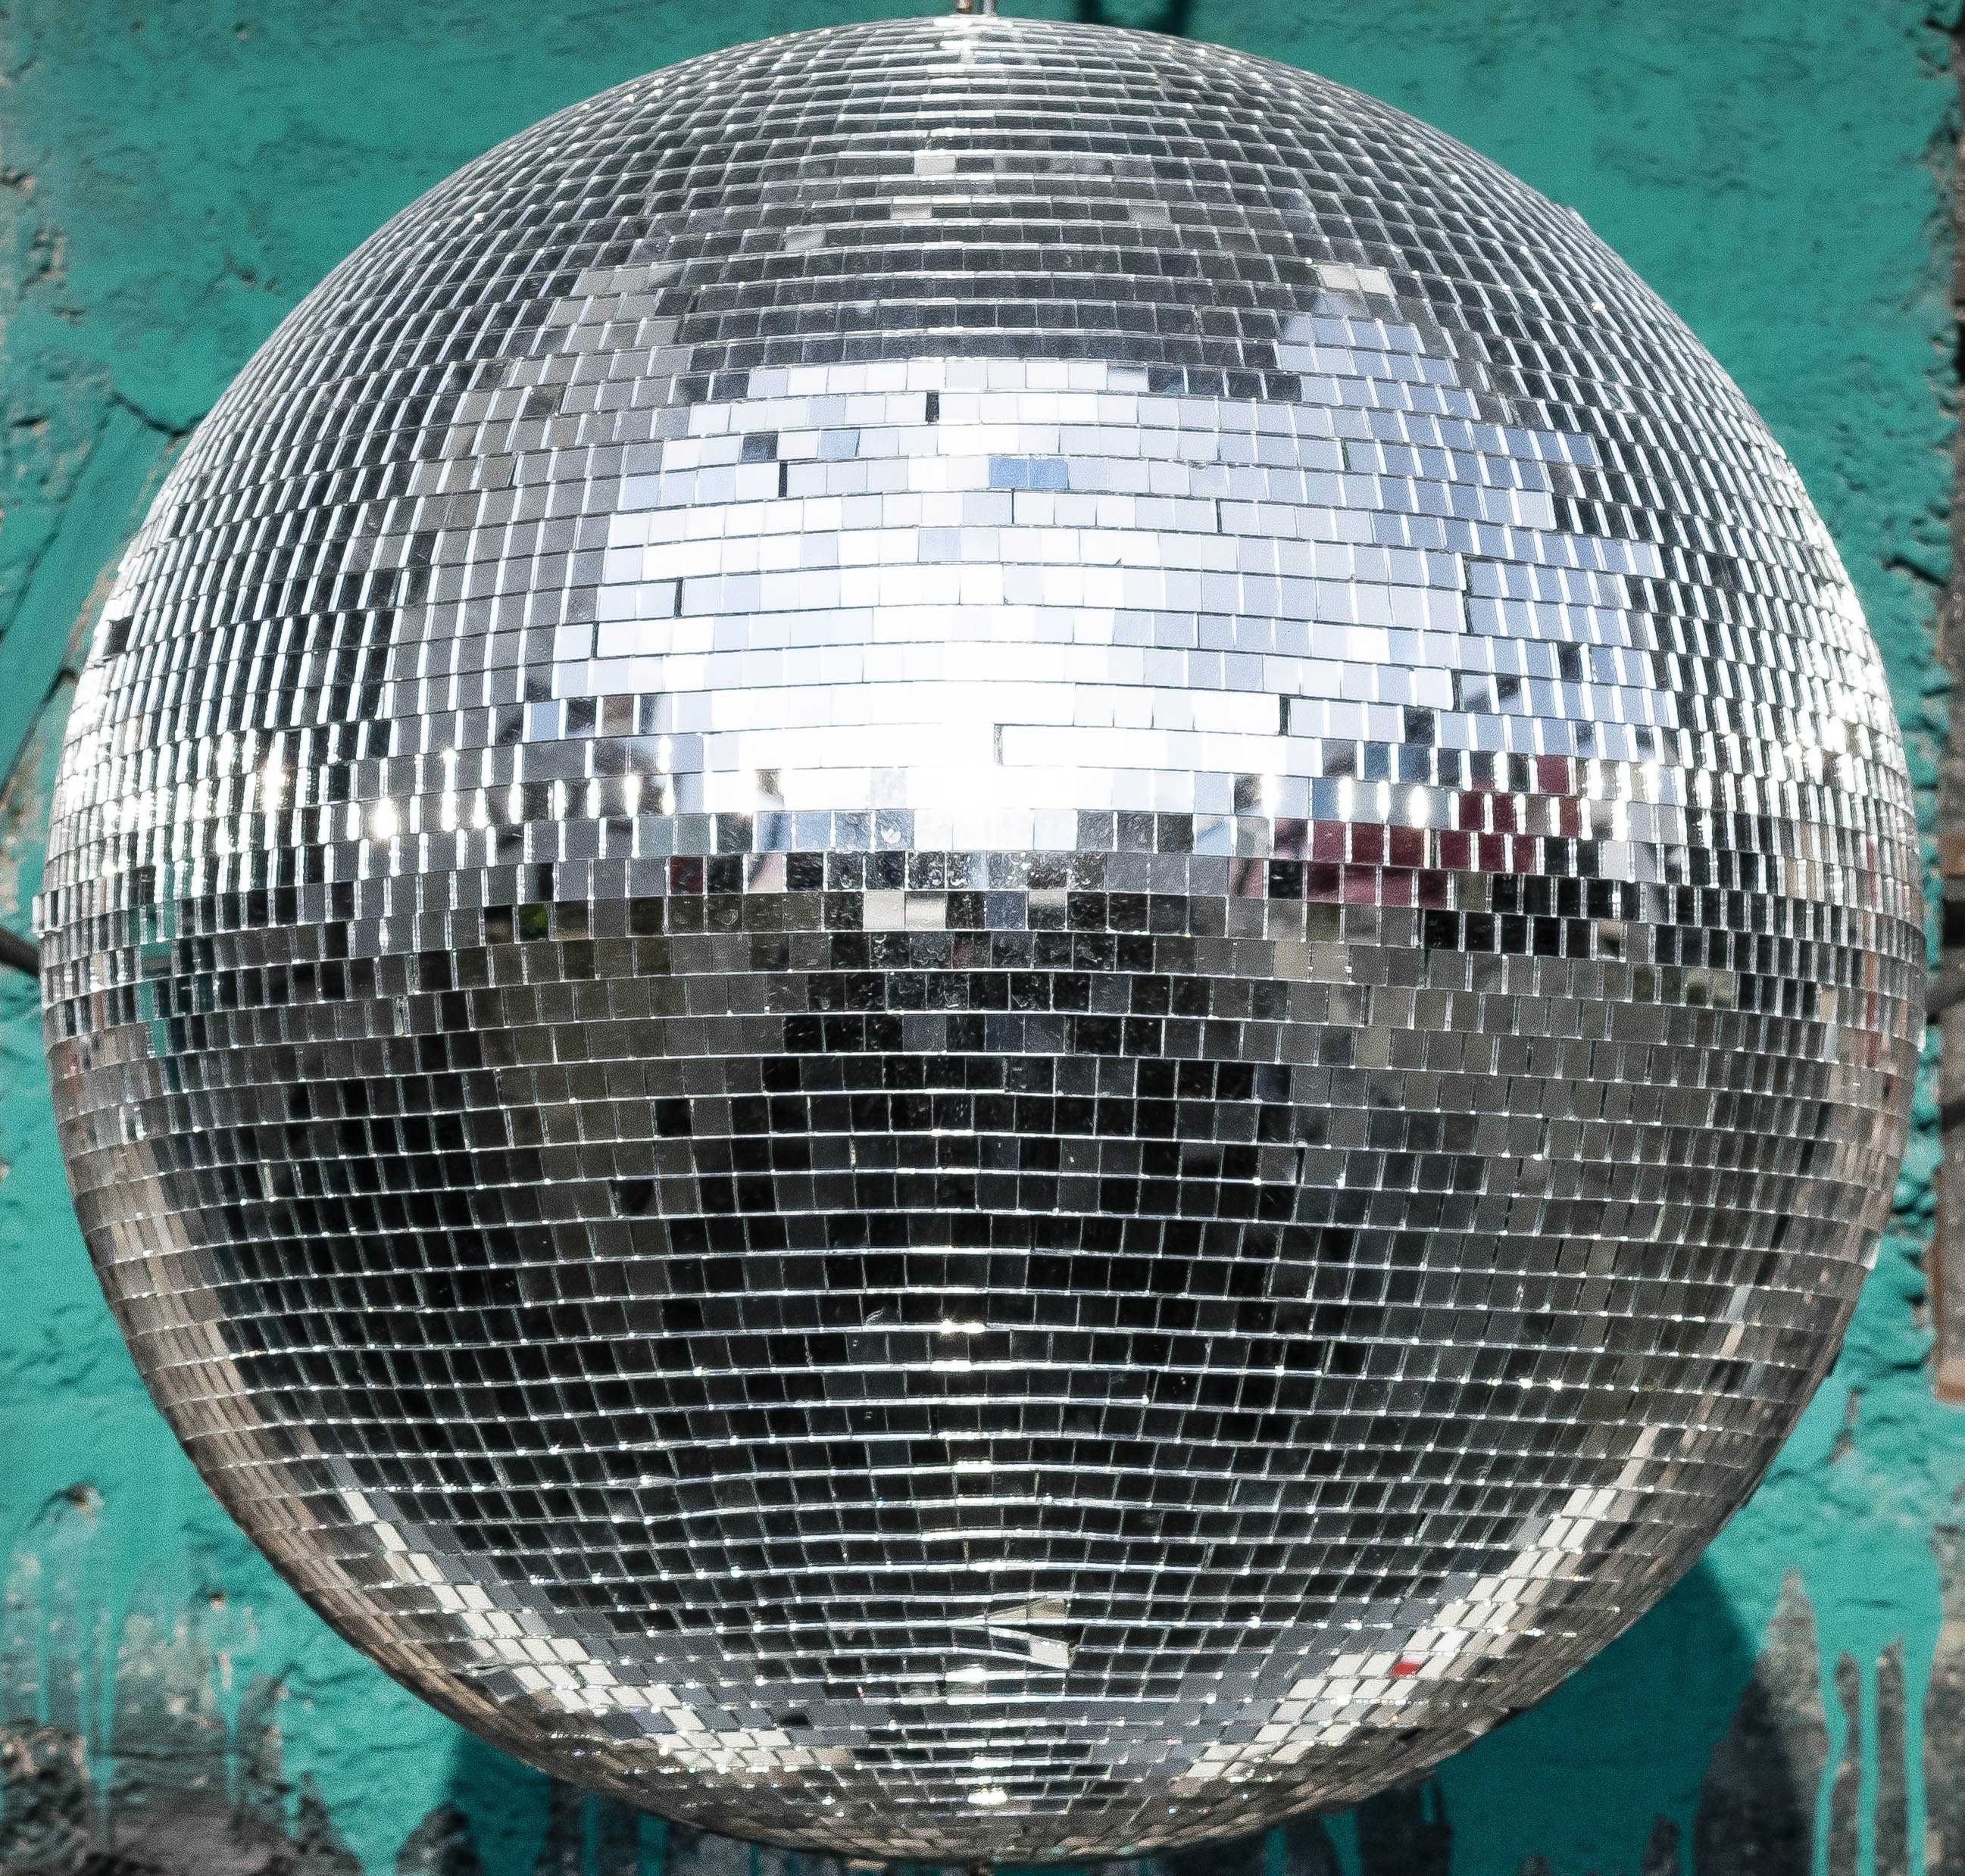
skyscraper, reflection, lighting, stadium, cage, lichtspiel, net, party, ball, sphere, dome, gloss, disco, mirroring, nightclub